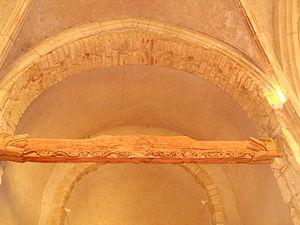
Poutre sculpté prieuré Couches
Le prieuré de Couches, datant du VIIᵉ siècle, est situé dans corps de bâtiment commun à la mairie de la commune de Couches en Saône-et-Loire, abrite aujourd'hui une salle de réception.